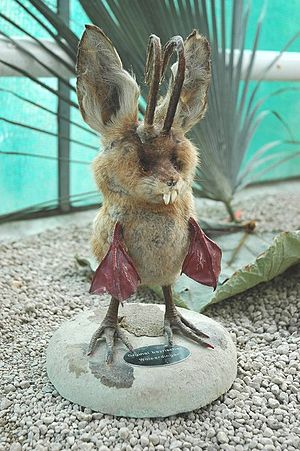
Wolpertinger
En souvenir-Wolpertinger
En Wolpertinger er ifølge Bayerisk folkeminde et dyr, der bor i skovene i Alperne i Bayern, Tyskland. Det har en krop, som består af dele fra forskellige dyr - generelt vinger, gevir, hale og klør, der sidder på kroppen af et mindre pattedyr. Den mest udbredte beskrivelse er en kanin med horn eller en egern med horn.